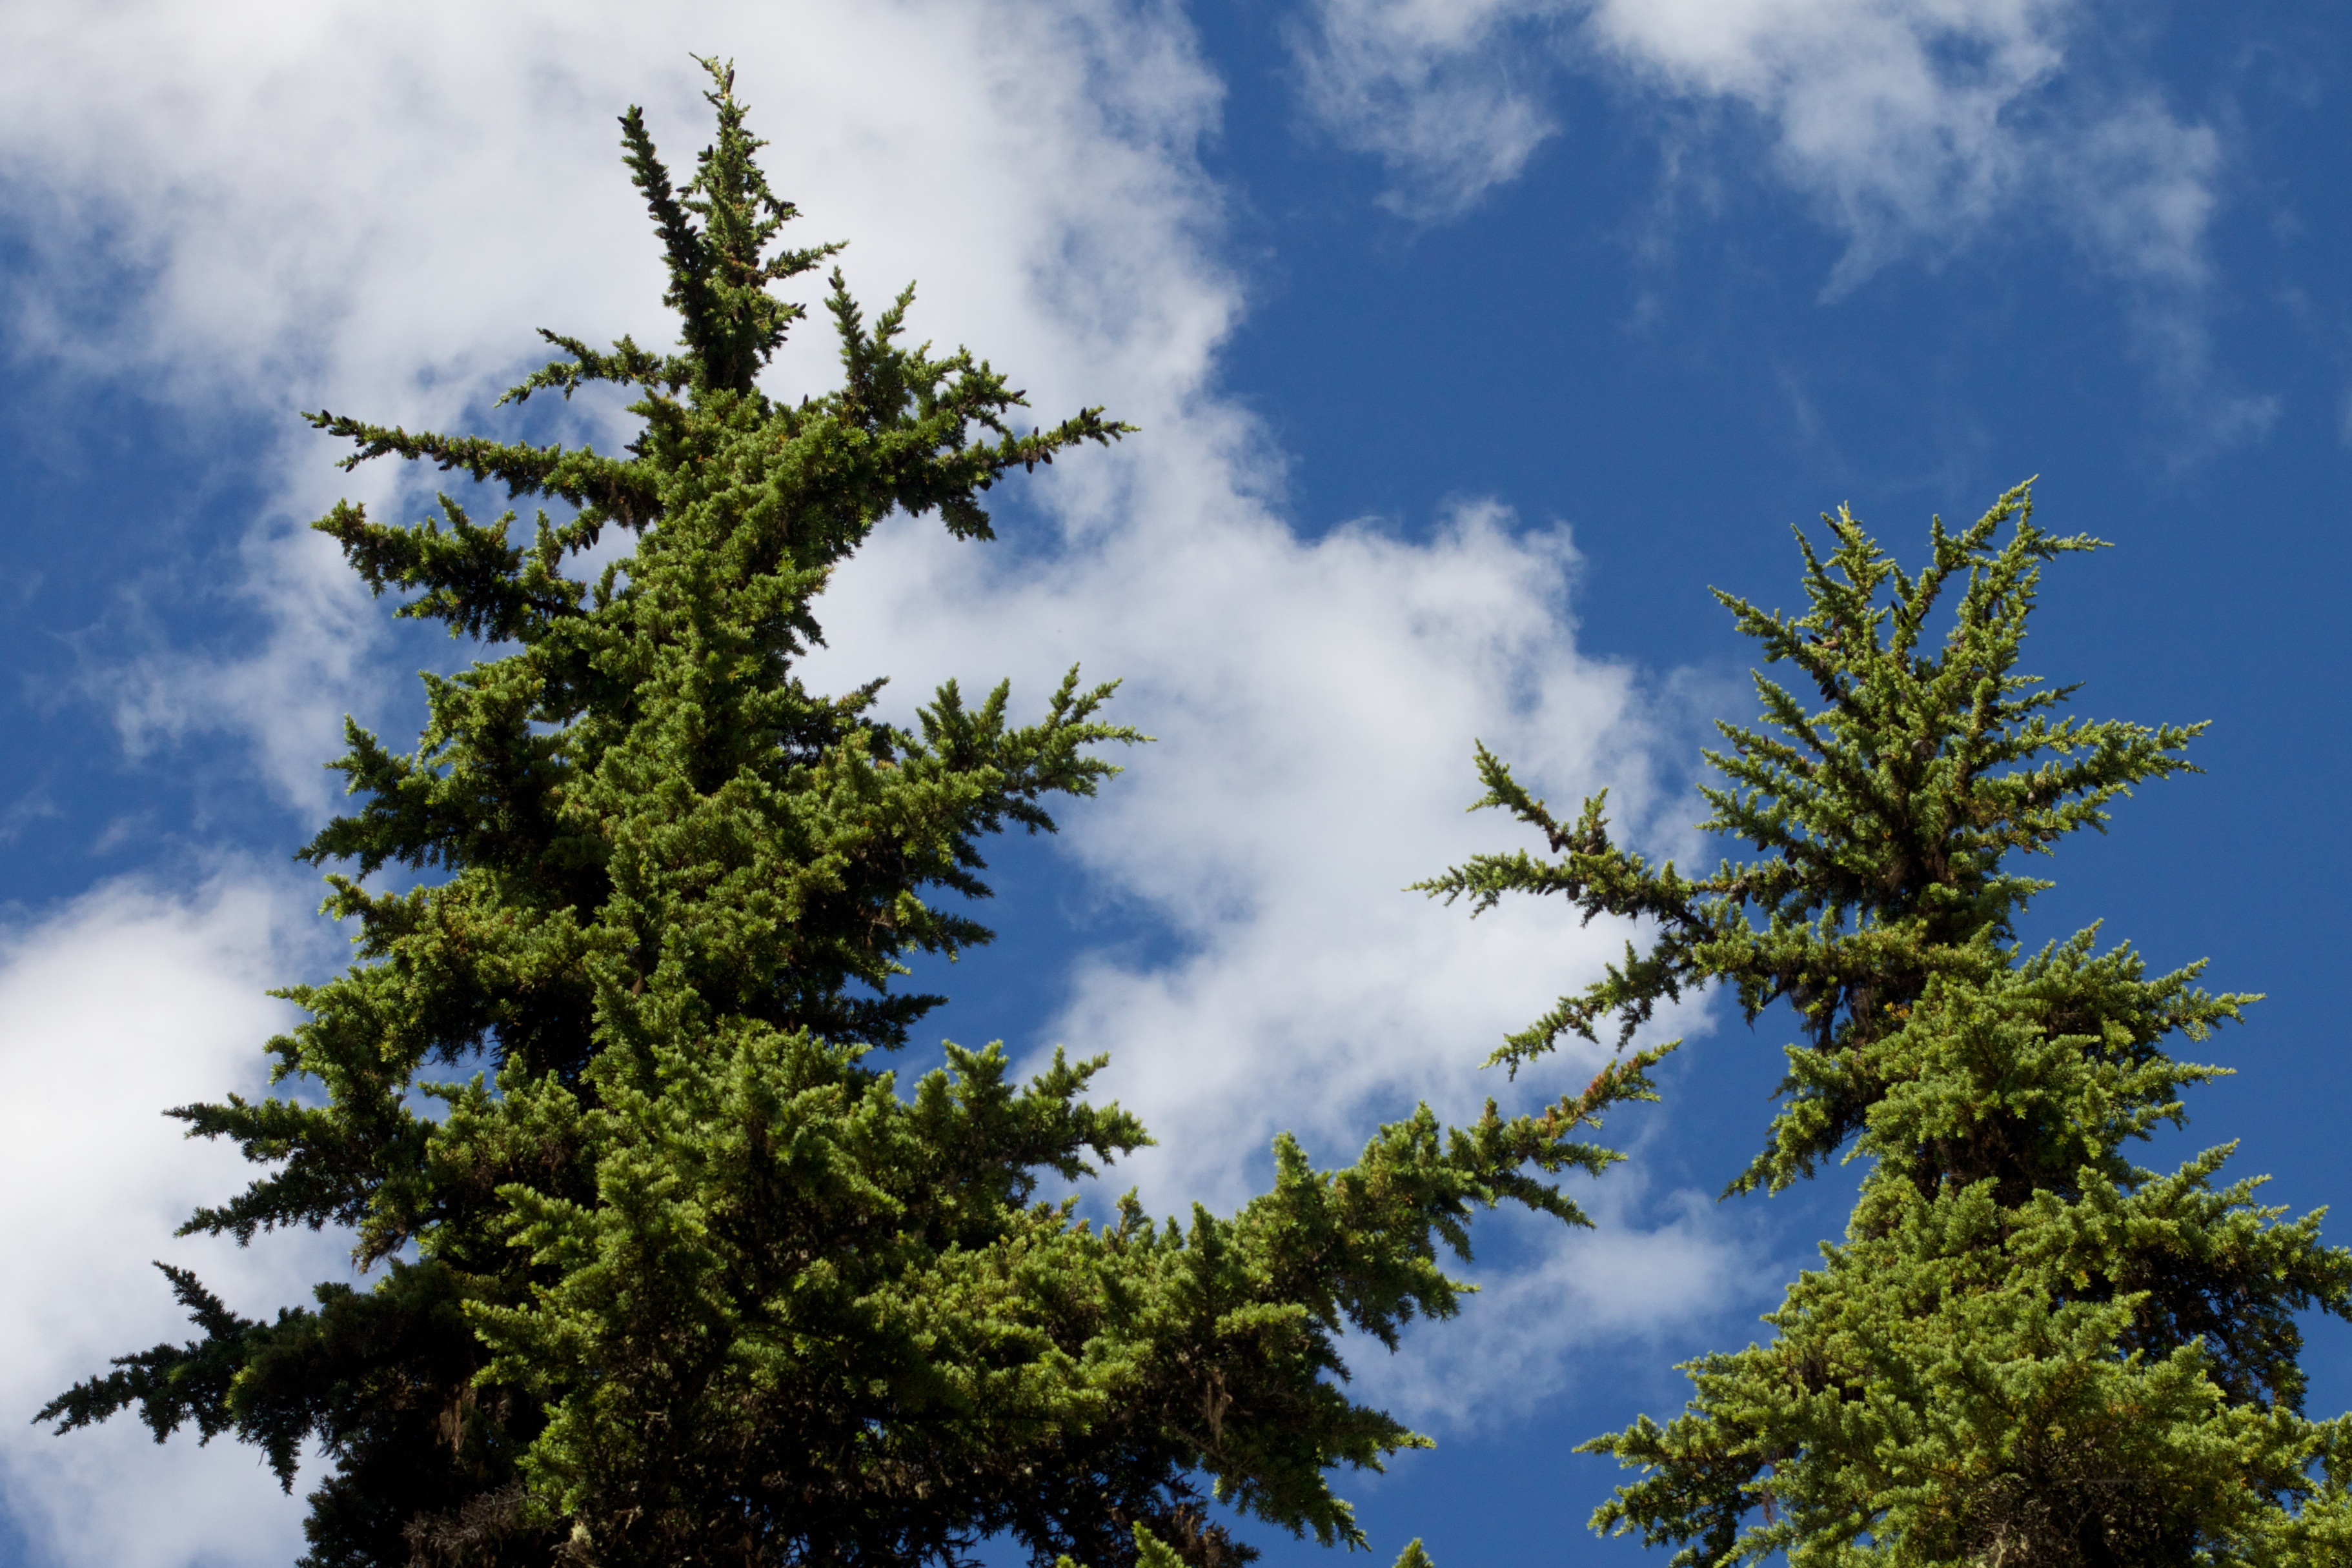
tree, nature, forest, branch, cloud, plant, sky, leaf, flower, pine, green, evergreen, botany, fir, flora, conifer, spruce, odyssey, larch, ecosystem, biome, pine family, woody plant, temperate coniferous forest, land plant